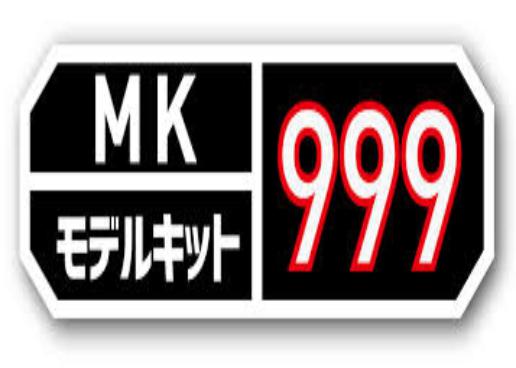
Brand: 999
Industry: Medical